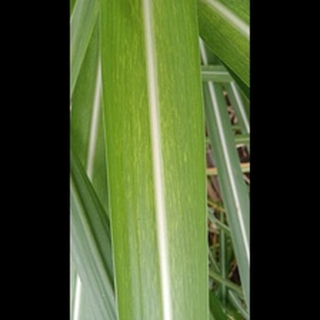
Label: sugarcane_mosaic